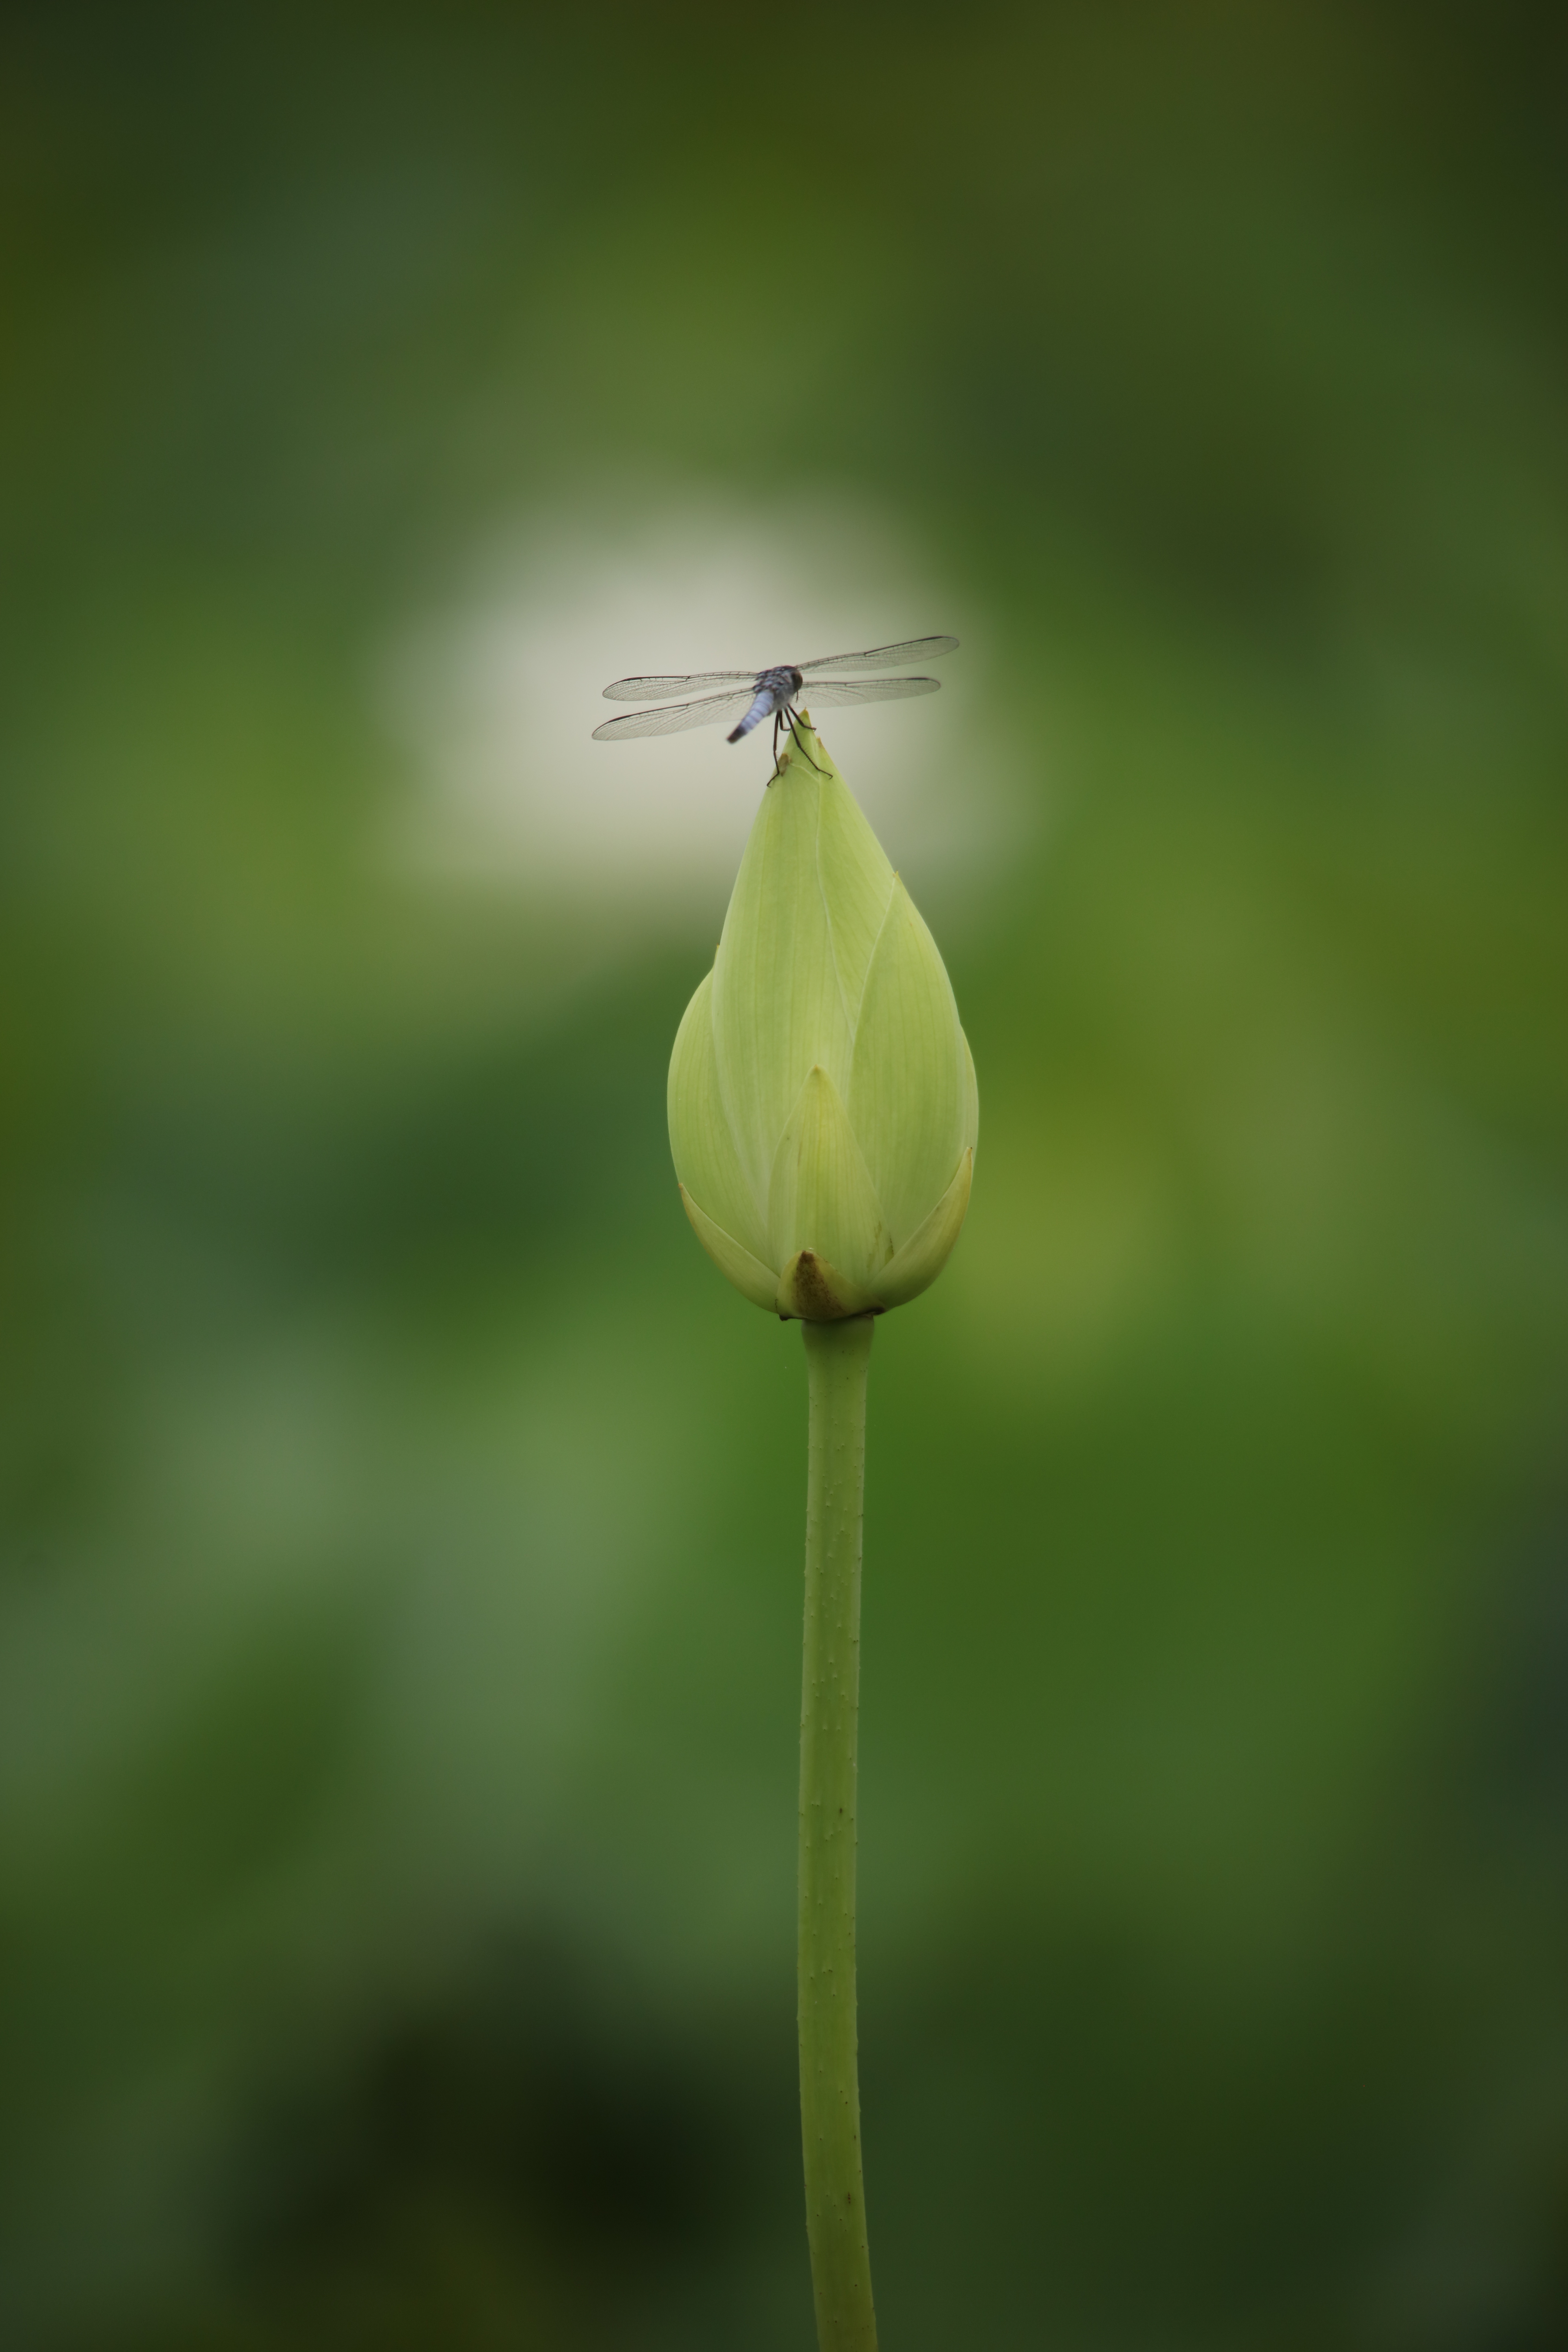
green, plant, pollinator, flower, insect, arthropod, terrestrial plant, moths and butterflies, petal, herbaceous plant, grass, pest, Pedicel, flowering plant, macro photography, pollen, net winged insects, membrane winged insect, grassland, parasite, plant stem, bud, wildlife, dragonfly, fly, alismatales, ladybug, lily family, pieridae, wildflower